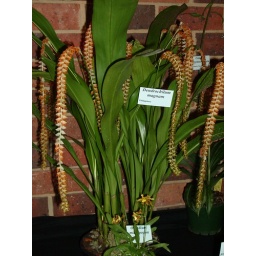
A spectacular dendrochilum from The Philippines. A large plant in flower is quite a sight.